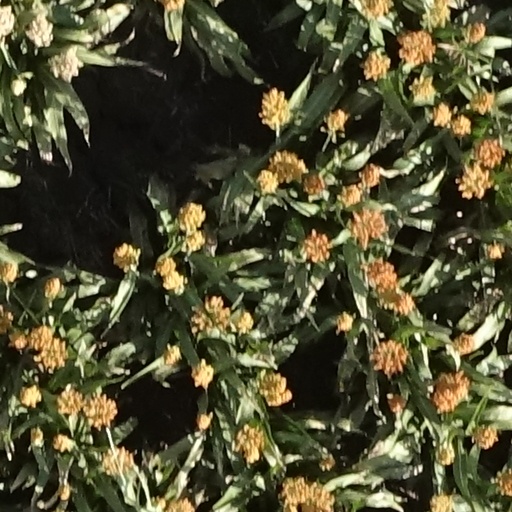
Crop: sorghum